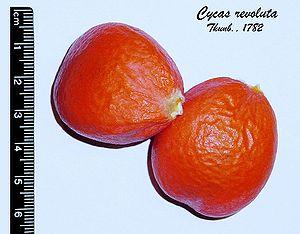
Le Cycas revoluta, appelé aussi sagoutier, sagou du Japon, cycas du Japon ou encore petit rameau aux Antilles françaises, est une plante originaire des îles Nansei et des îles Ryūkyū au Japon et de la côte chinoise.